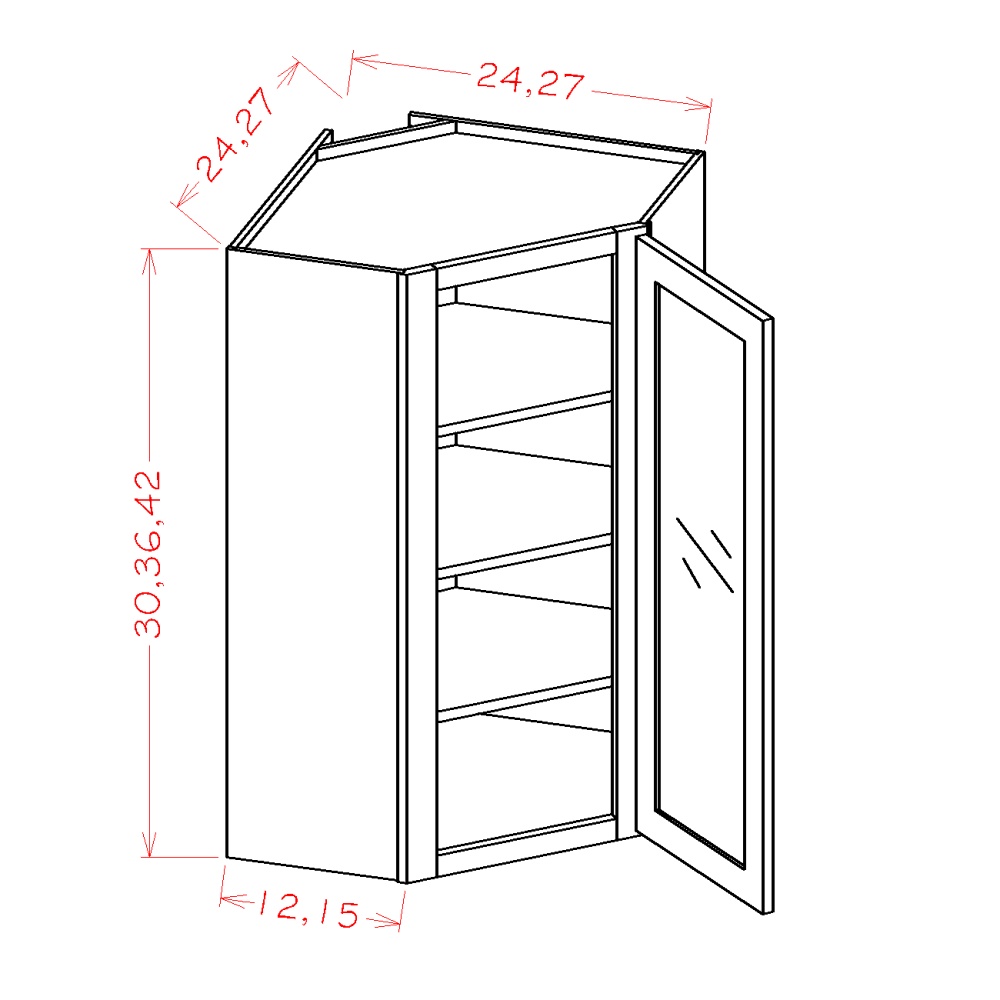
Shaker Cinder 24" W x 36" H Wall Diagonal Glass Door Corner Cabinet with Finished Interior - Glass not Included
The Shaker Cinder 24" W x 36" H Wall Diagonal Glass Door Corner Cabinet with Finished Interior is 12" deep. It comes 1 door prepped for glass with 2 adjustable shelves. GLASS IS NOT INCLUDED Dimensions: 24" W x 36" H x 12" D
Brand: Highland Collection
Category: Furniture > Cabinets & Storage > Kitchen Cabinets > Corner Kitchen Cabinets